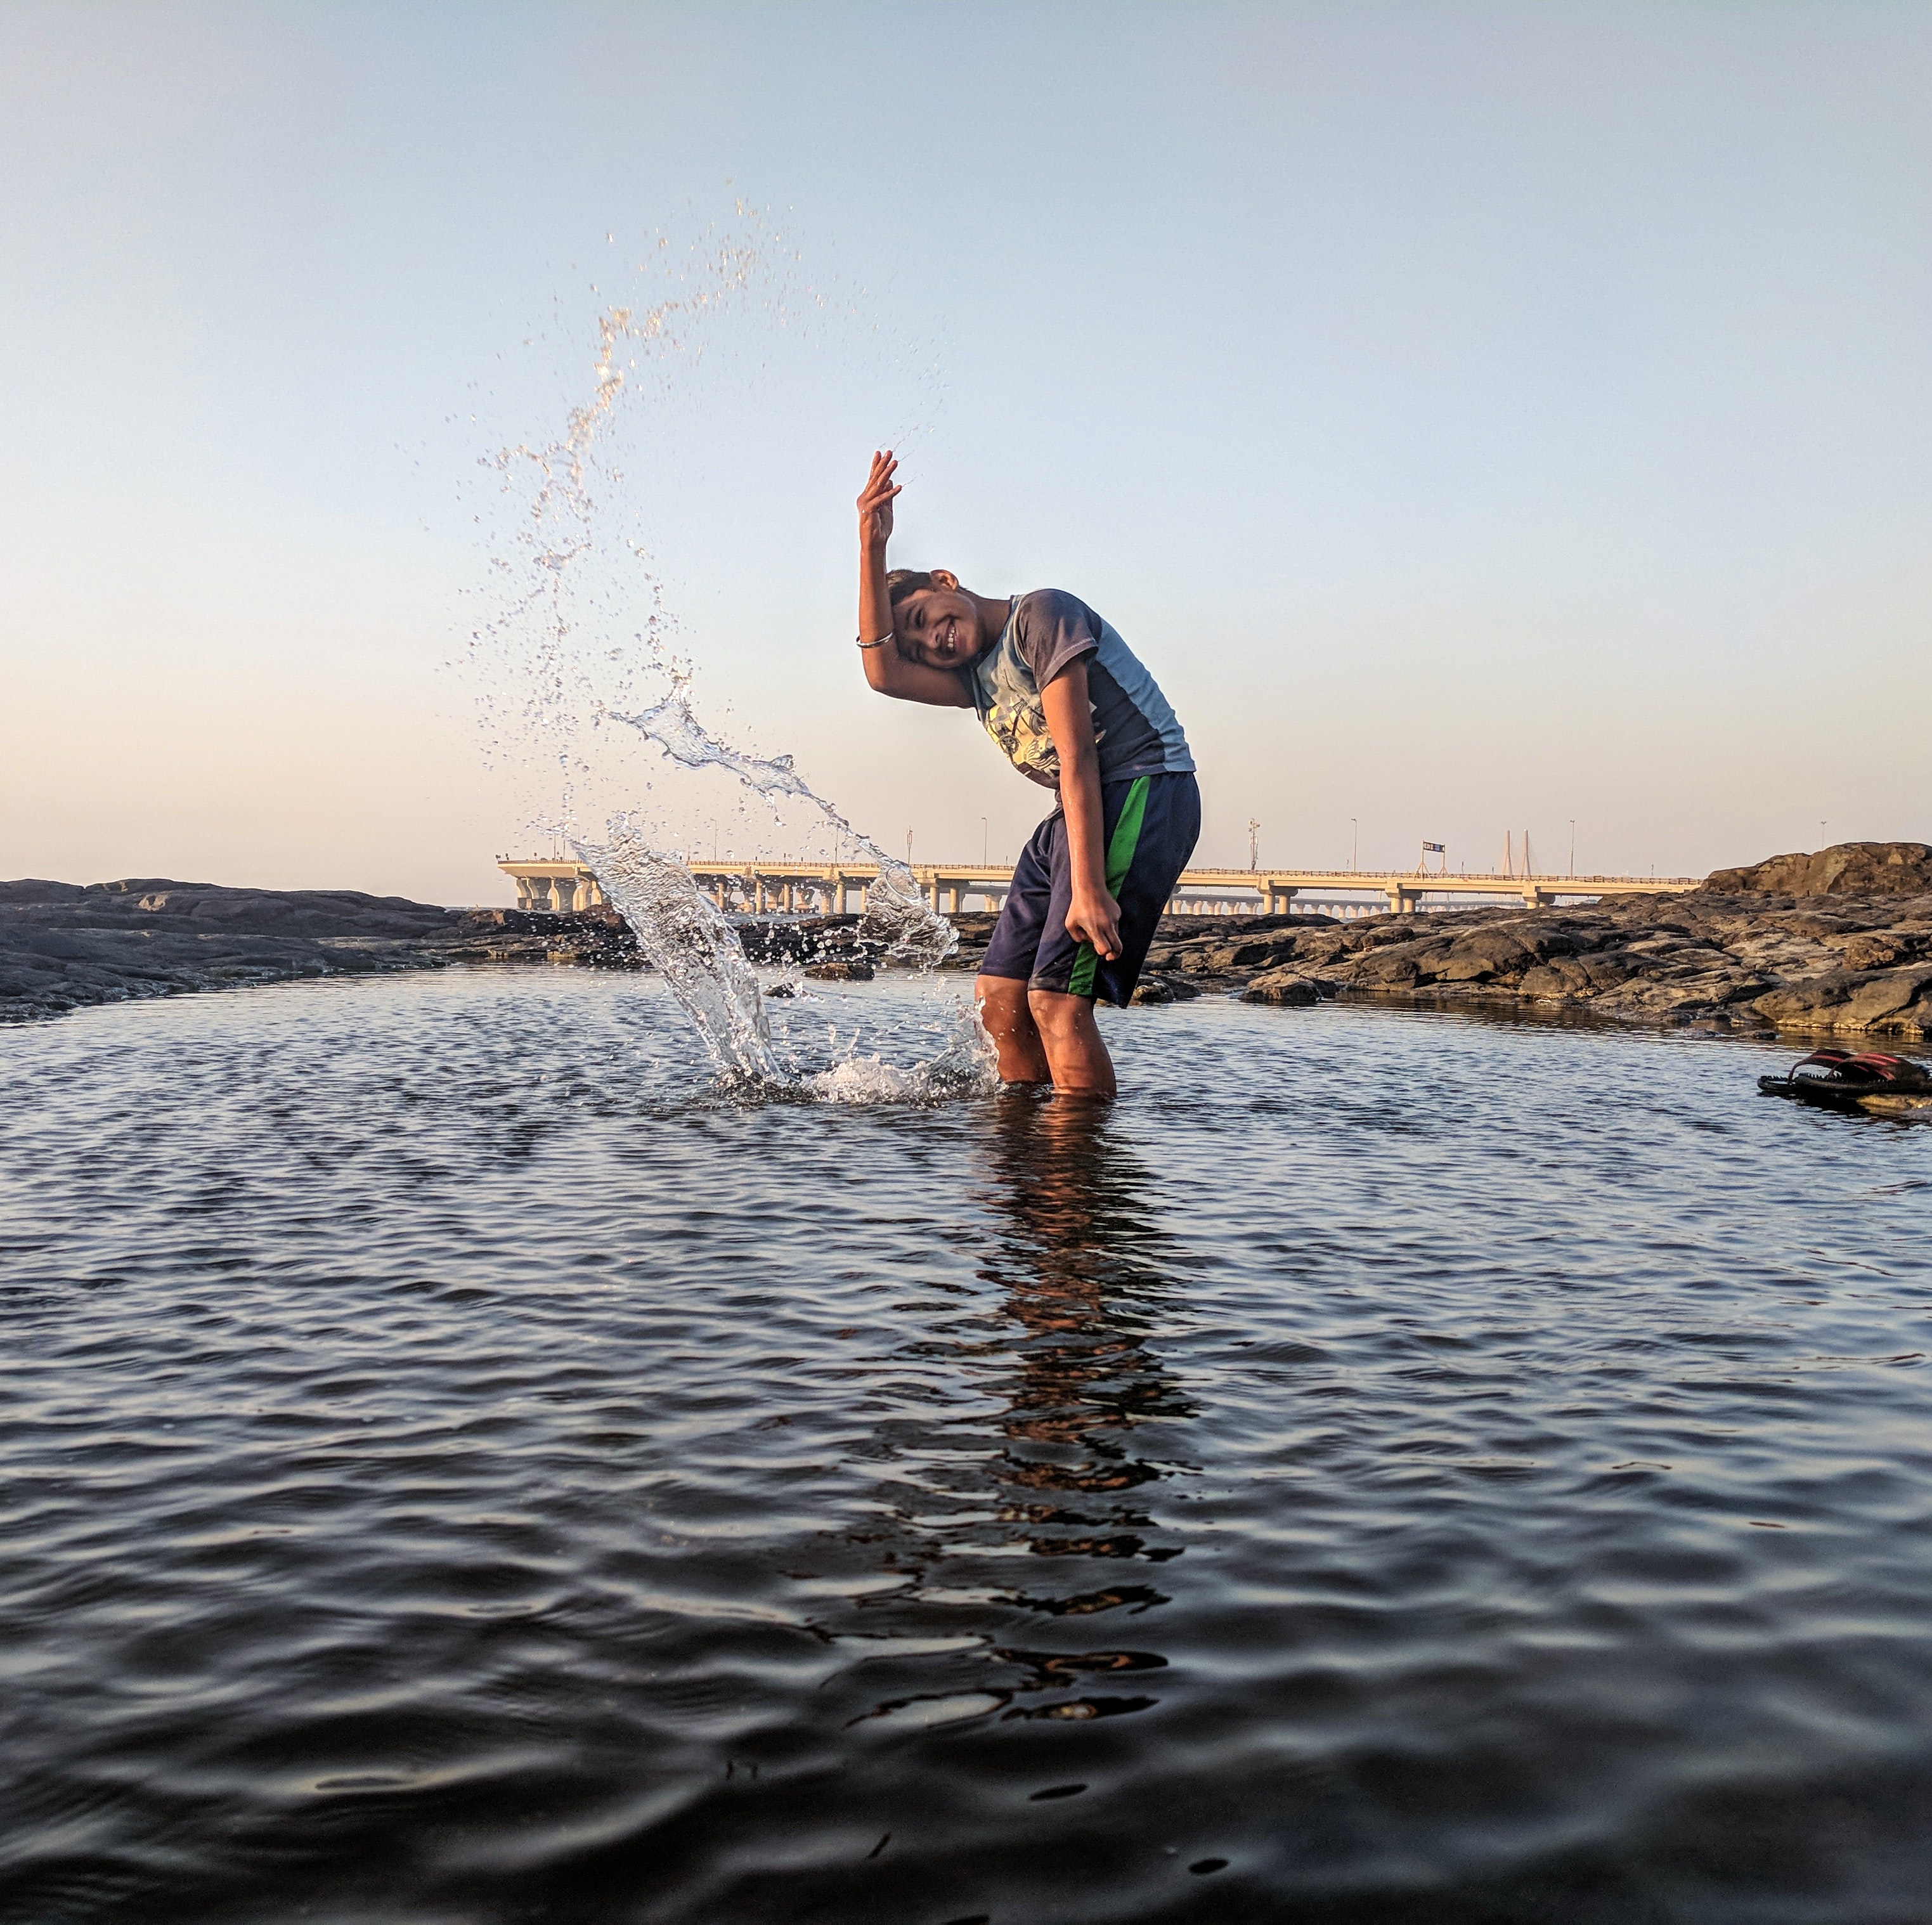
water, sea, sky, recreation, ocean, wave, fun, vacation, reflection, photography, tourism, wetsuit, coast, leisure, beach